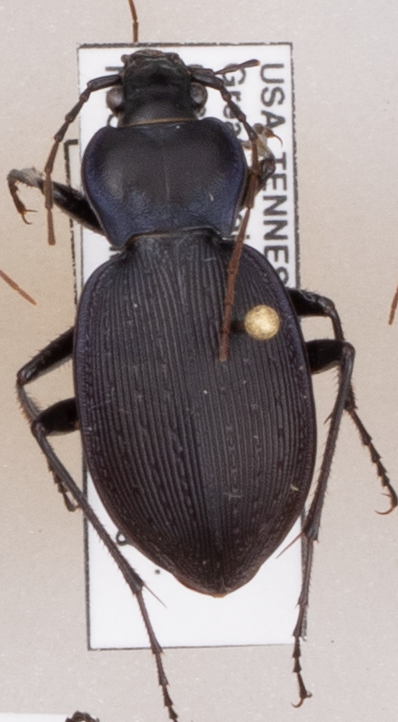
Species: Carabus goryi
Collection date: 2018-09-18
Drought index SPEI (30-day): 2.01
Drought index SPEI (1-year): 1.25
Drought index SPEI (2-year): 0.694